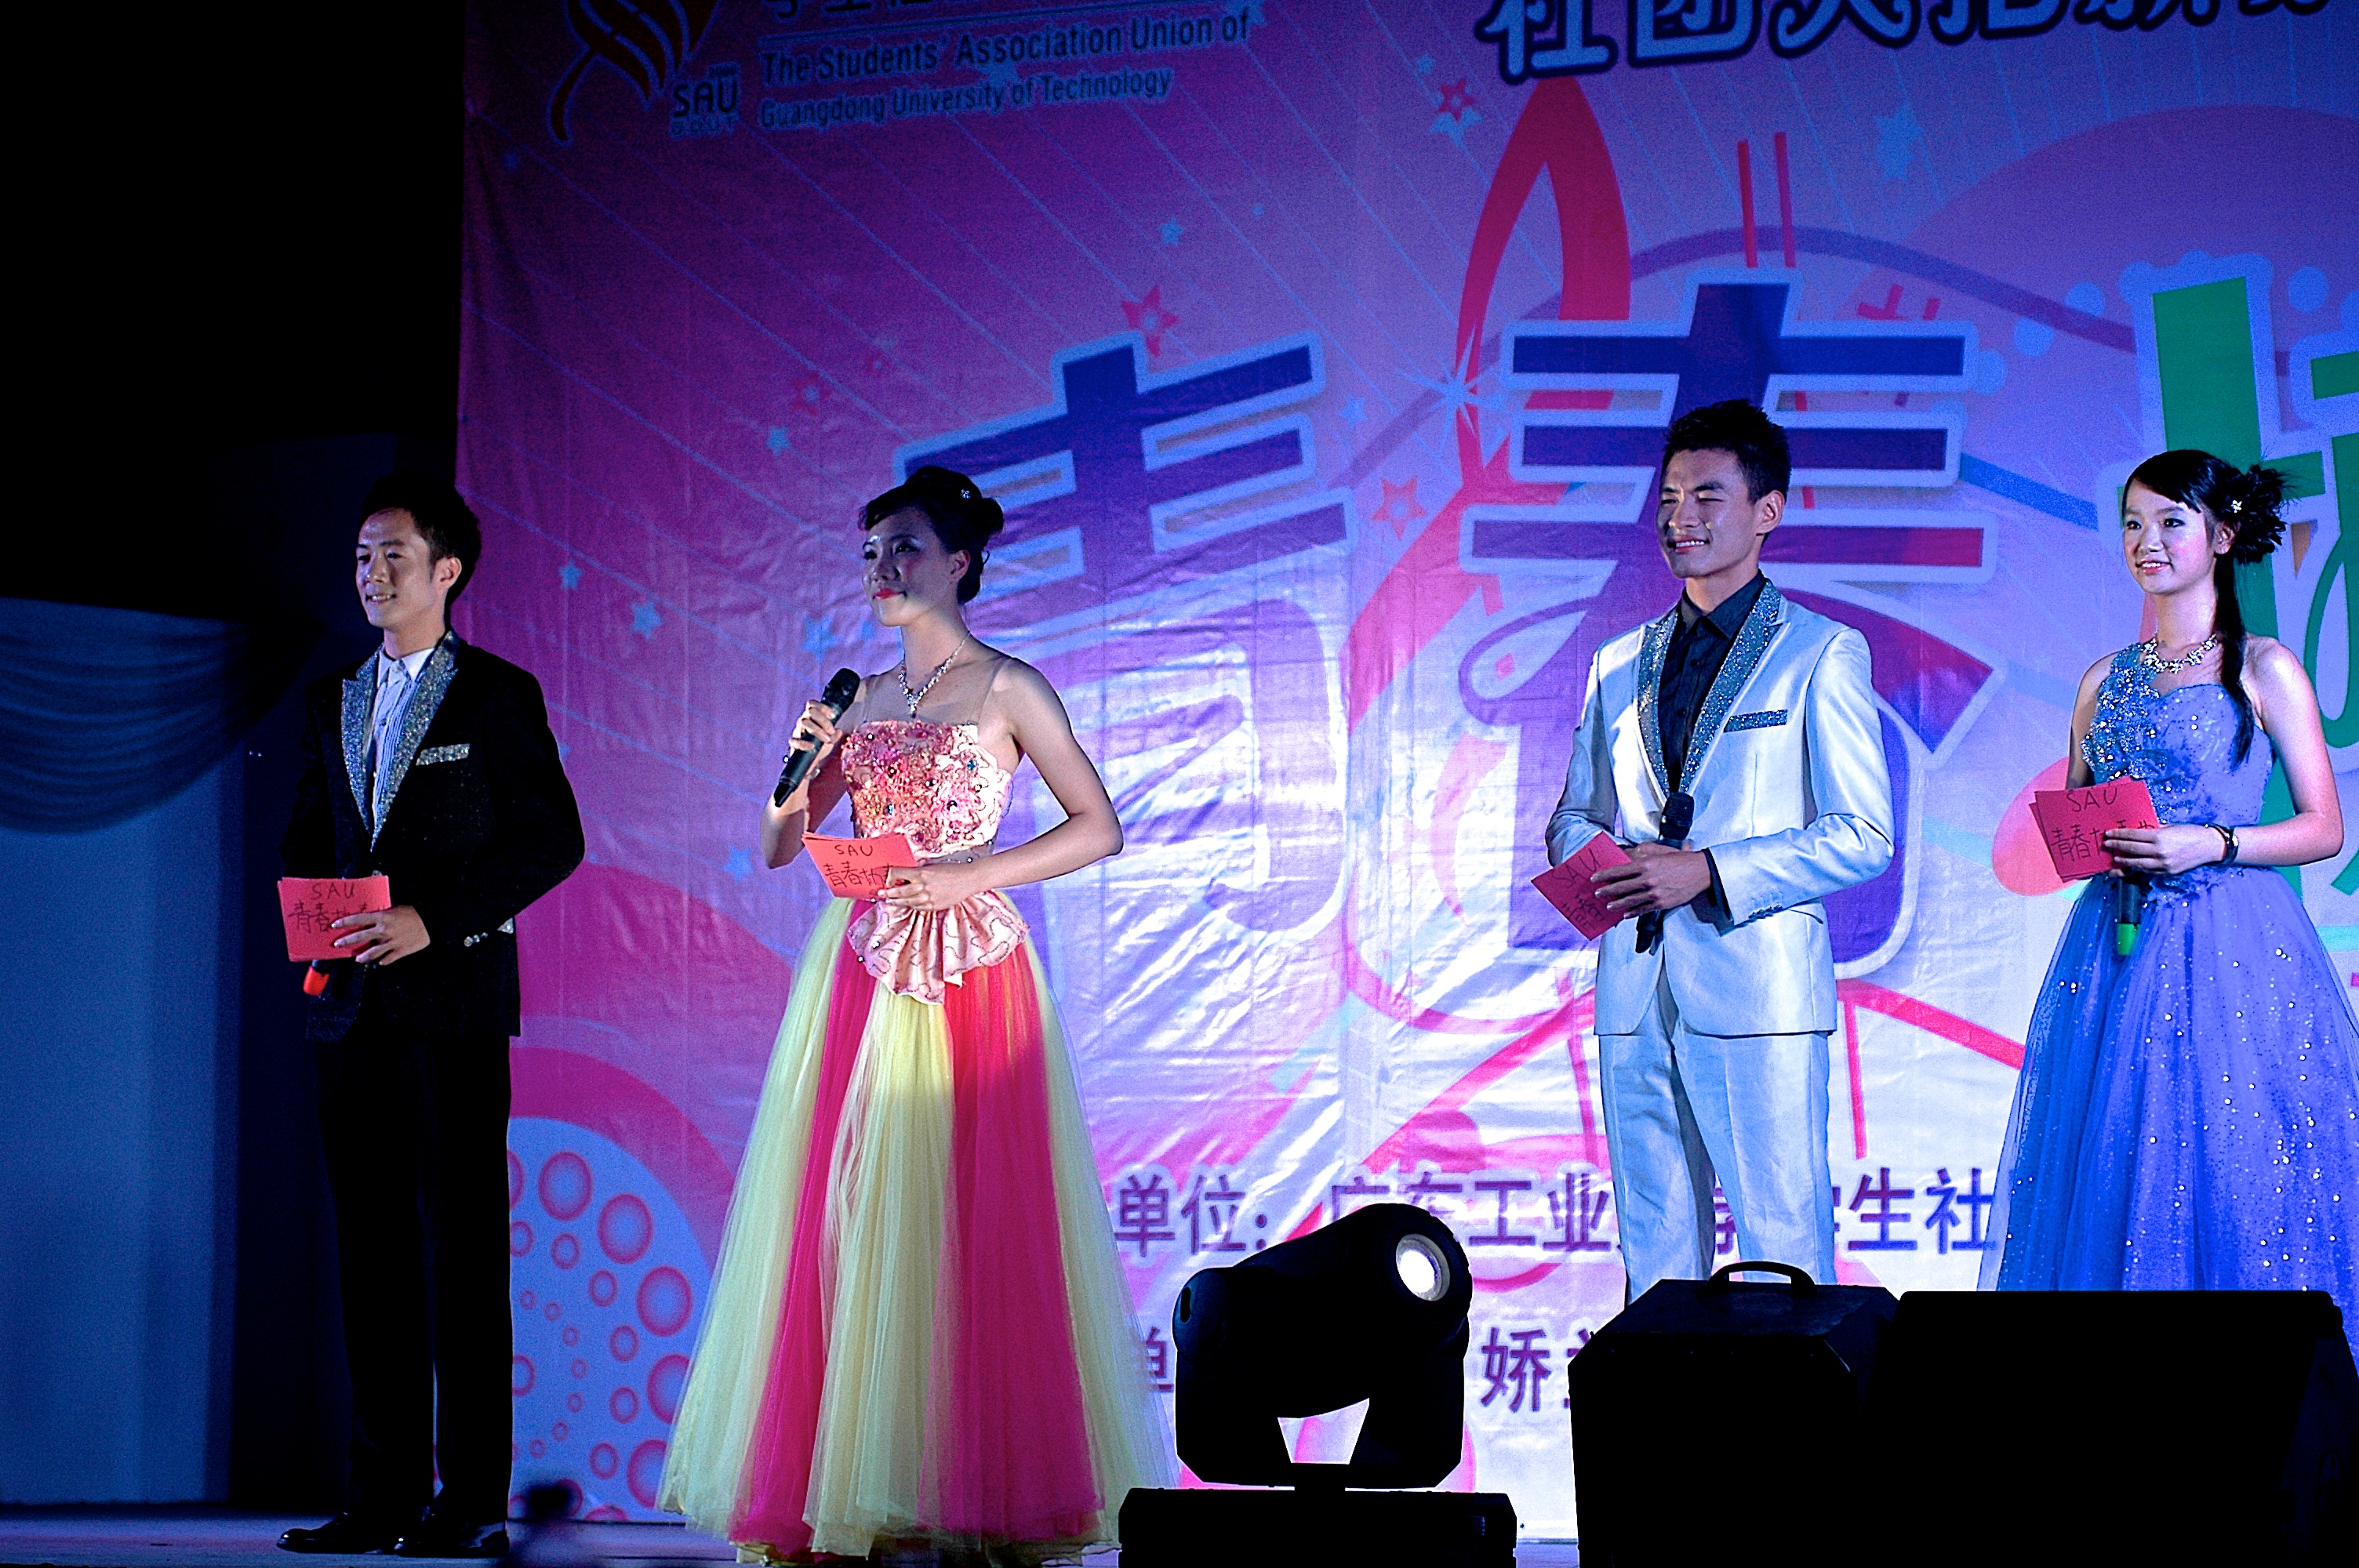
night, play, band, student, fashion, performance art, stage, performance, university, singing, collage, china, guangzhou, musical theatre